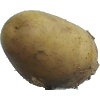
Label: Potato White 1